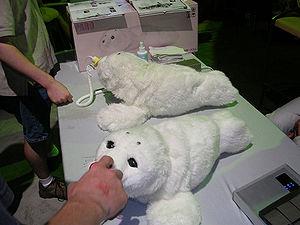
Paro est une peluche robotisée en forme de bébé phoque, destinée aux personnes âgées, très efficace pour les occuper et leur diminuer le stress.